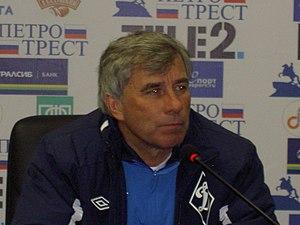
Aleksandr Nikolaïévitch Averianov est un footballeur et entraîneur de football russe né le 1ᵉʳ octobre 1948 à Vladivostok.